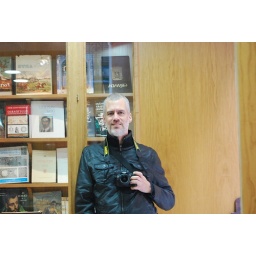
A big mirror in a book shop entrance